Nairobi Half Life

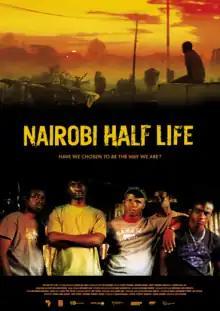
Film poster

Nairobi Half Life is a 2012 Kenyan drama film directed by David "Tosh" Gitonga. The film was selected as the Kenyan entry for the Best Foreign Language Oscar at the 85th Academy Awards, but did not make it to the final shortlist. It was the first time Kenya had submitted a film in this category.